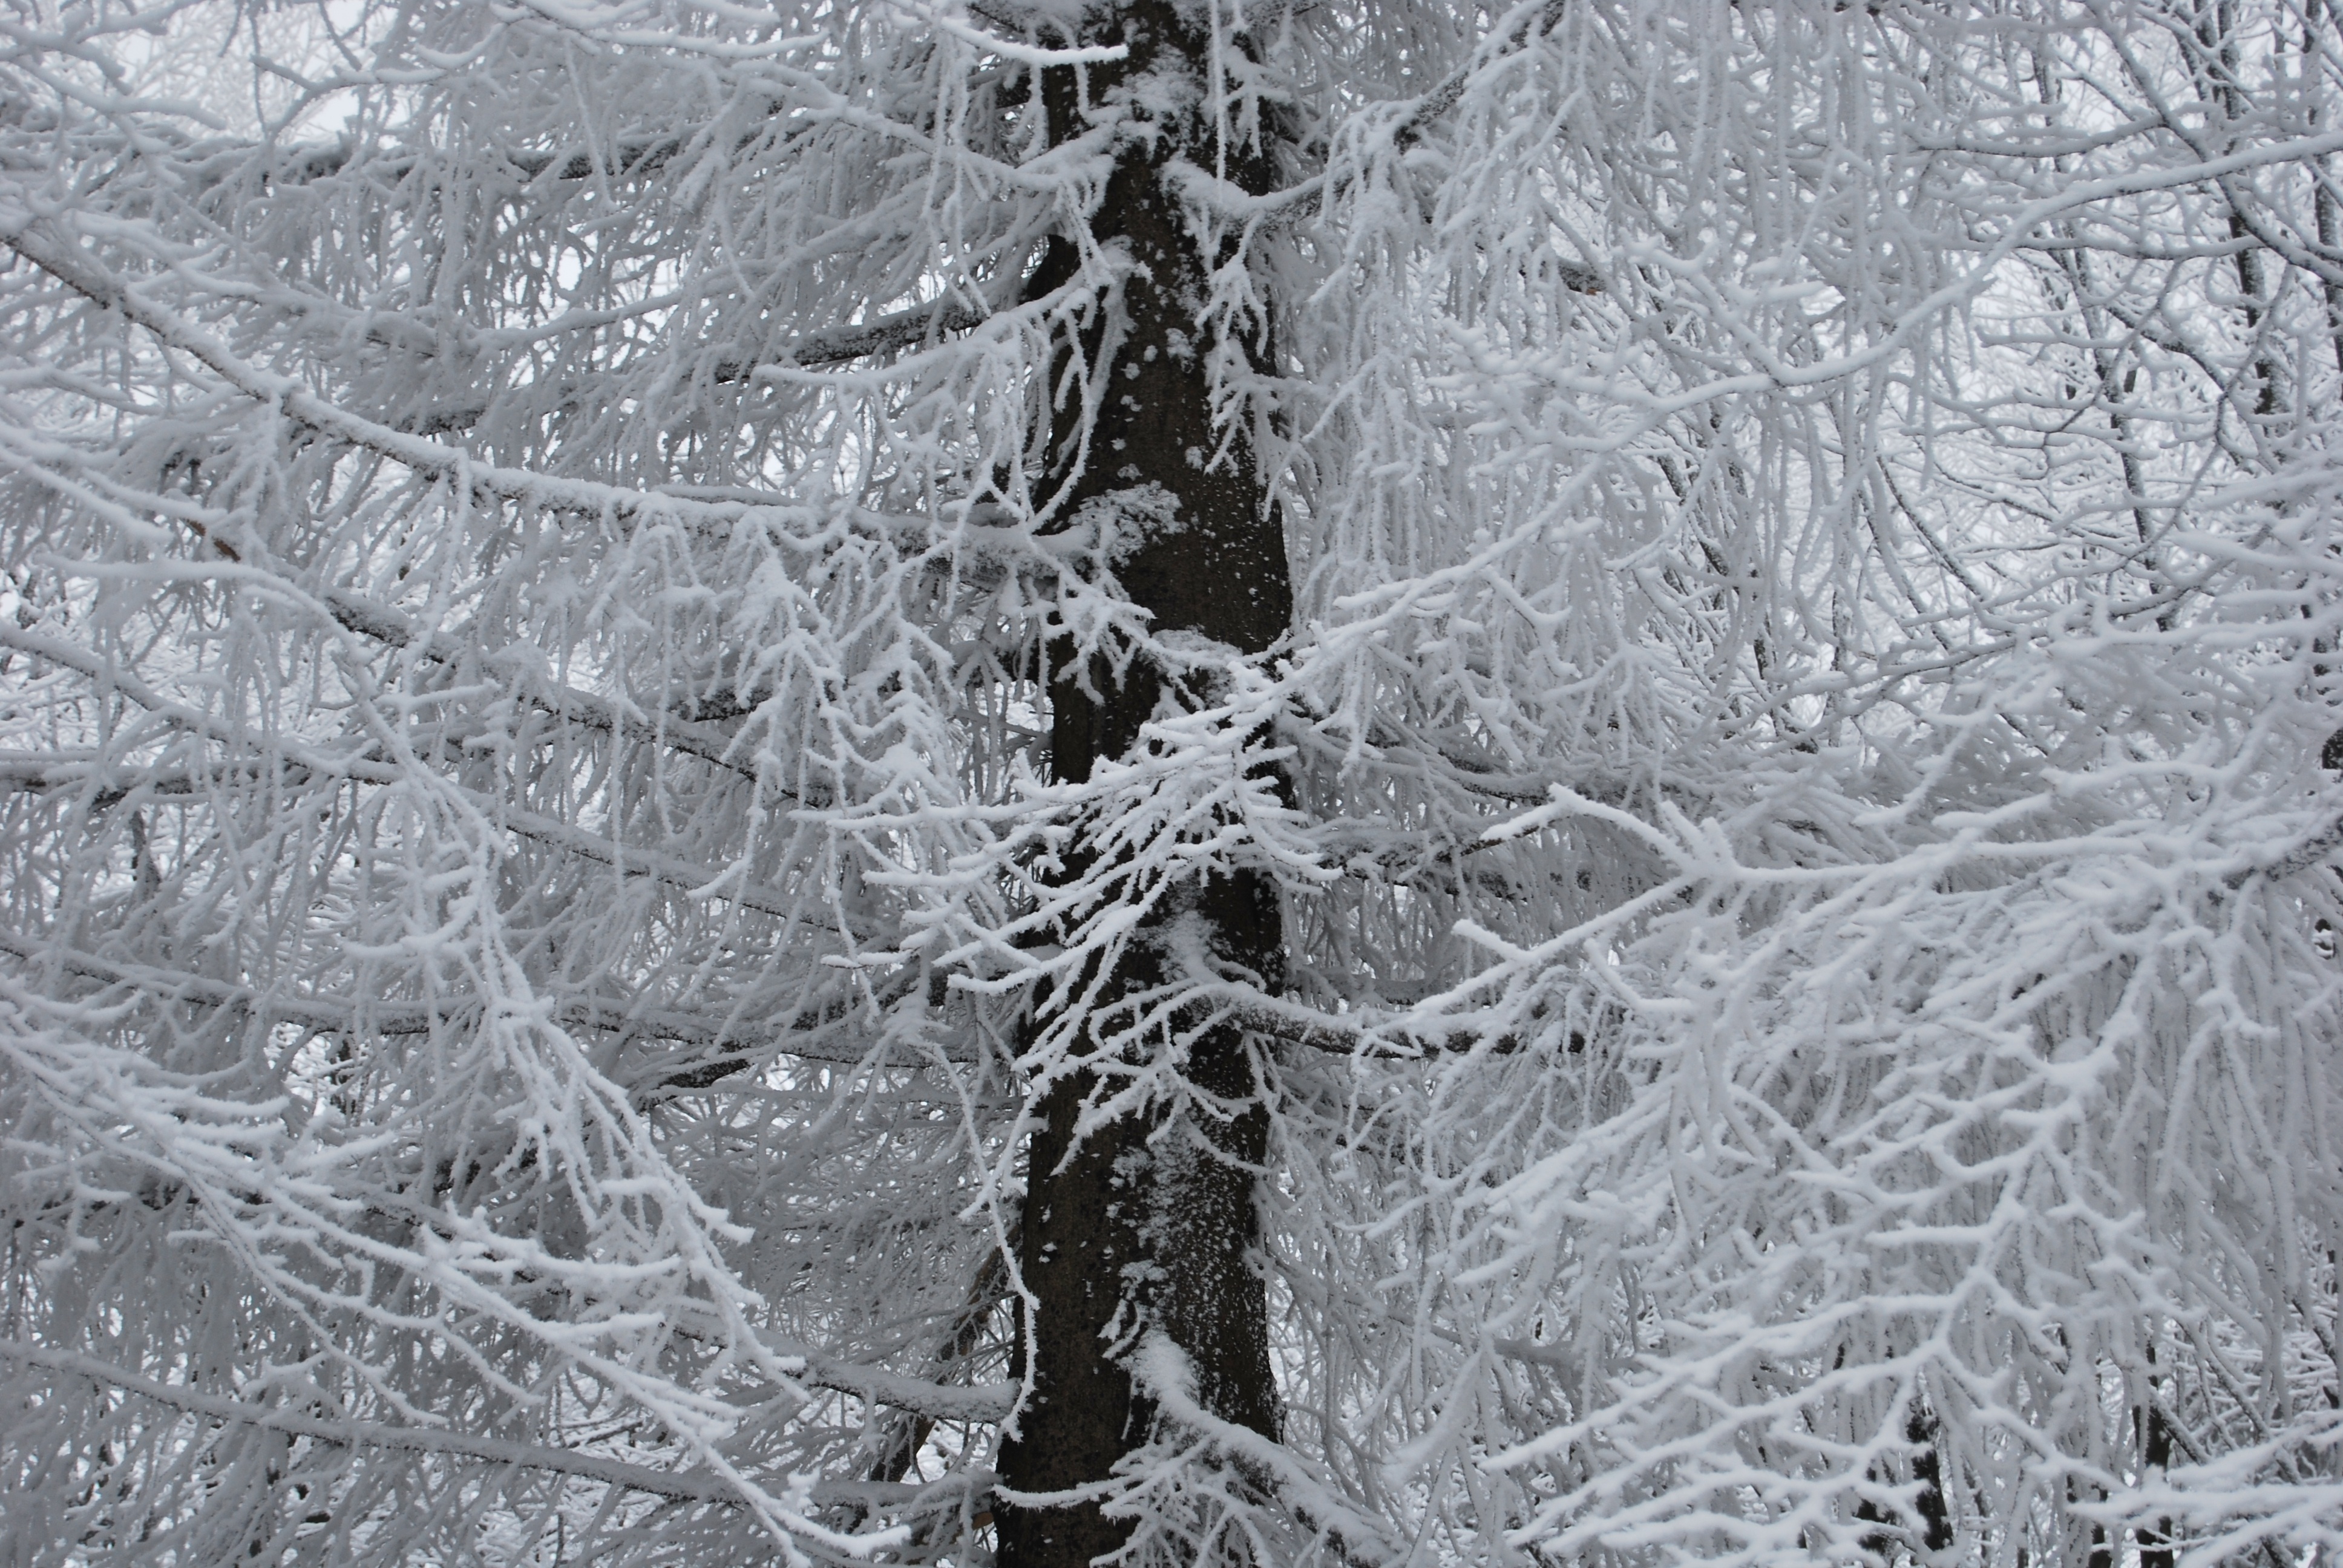
tree, forest, branch, snow, winter, black and white, frost, ice, weather, monochrome, season, spruce, blizzard, freezing, winter in the mountains, biel, woody plant, winter storm, rain and snow mixed